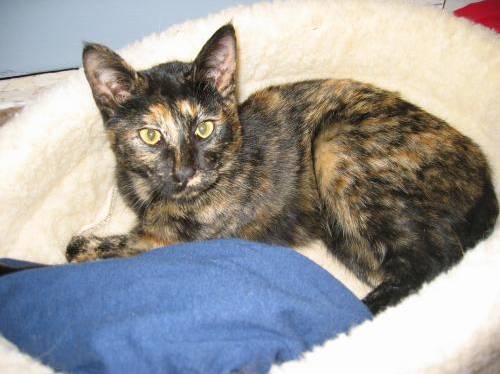
Label: cat